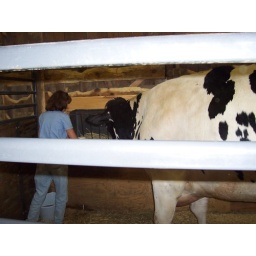
You have to see this cow in person to really understand how big it is.